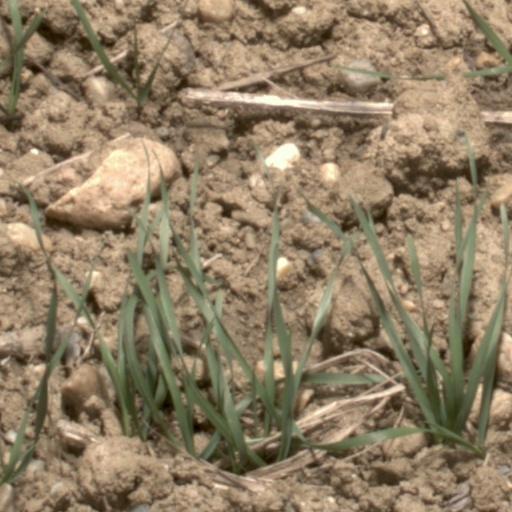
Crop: wheat